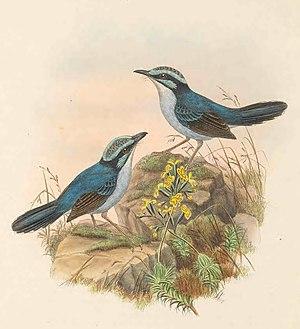
Le Mérion à bec large est une espèce de passereaux de la famille des Maluridae.